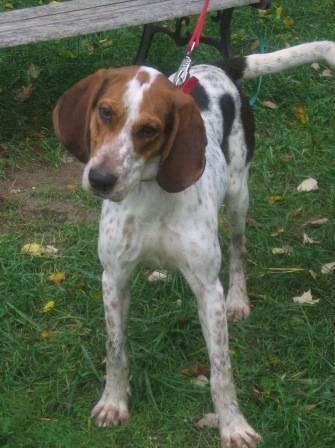
dog